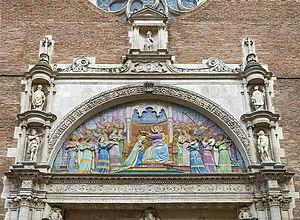
Toulouse, est une commune du Sud-Ouest de la France. Capitale au Vᵉ siècle du royaume wisigoth, une des capitales du royaume d'Aquitaine, capitale du comté de Toulouse fondé en 852 par Raimond Iᵉʳ et capitale historique du Languedoc, elle est aujourd'hui le chef-lieu de la région d'Occitanie, du département de la Haute-Garonne, et le siège de Toulouse Métropole. Elle était également le chef-lieu de l'ancienne région Midi-Pyrénées jusqu'à sa disparition au 1ᵉʳ janvier 2016.
L’église Notre-Dame de la Dalbade se situe rue de la Dalbade dans le quartier des Carmes à Toulouse. Il ne faut pas la confondre avec la basilique de la Daurade sur le quai du même nom. Son nom actuel provient de l'ancienne église qui la précéda et qui était couverte d'un enduit blanc, lui conférant le nom de Santa Maria dealbata. L'édifice actuel, assez austère de l'extérieur, est typique de l'architecture gothique méridionale.
La rue de la Dalbade est une rue du centre historique de Toulouse, en France. Elle se situe au cœur du quartier des Carmes, dans le secteur 1 de la ville, et appartient au secteur sauvegardé de Toulouse.